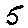
Label: 5